Walter Kennedy (poet)

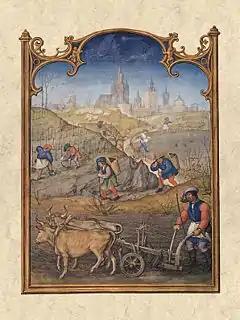
"Thow tynt cultur, I have cultur and pleuch..." Walter Kennedy (against William Dunbar) in "The Flyting", l.366

Kennedy was born into the Scottish Clan Kennedy, a principal aristocratic family in Dunure, South Ayrshire. This was part of the Galloway Gàidhealtachd, a strong Gaelic-speaking area of the Scottish Lowlands. He was almost certain to have been a native speaker of the language. Educated at the University of Glasgow, he graduated in 1476, then obtained an MA in 1478.